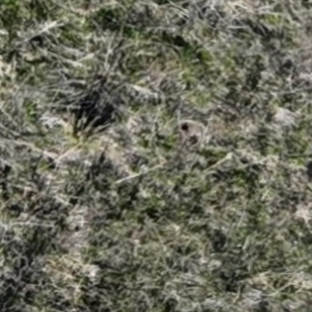
Month: october